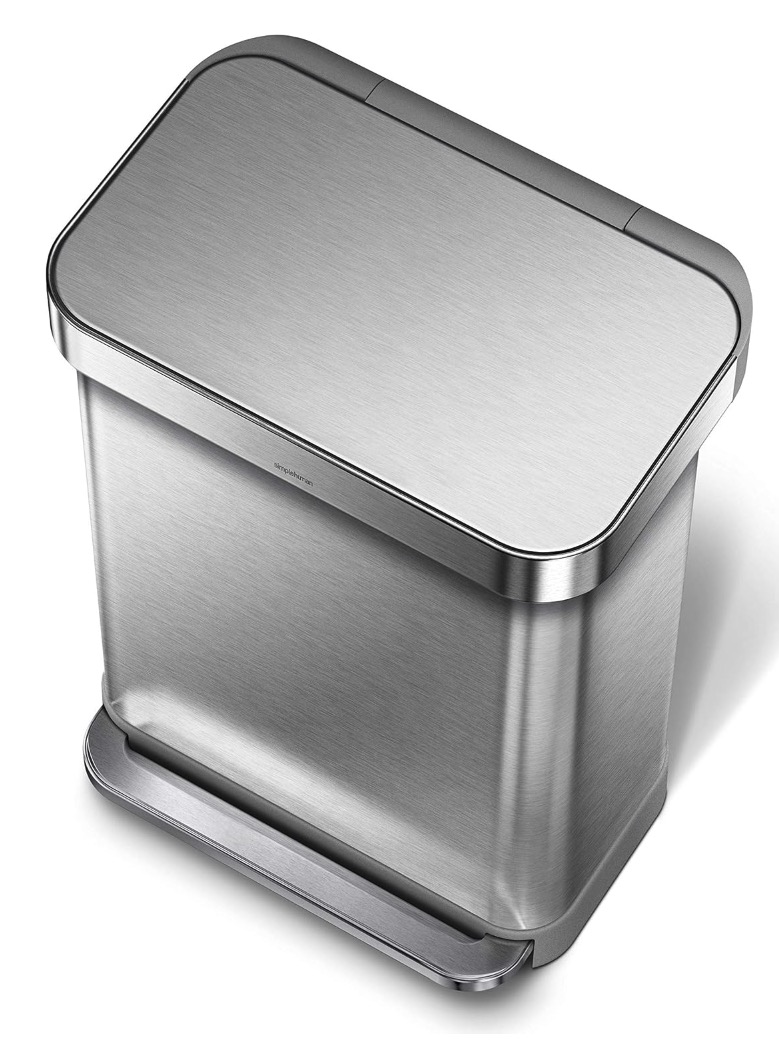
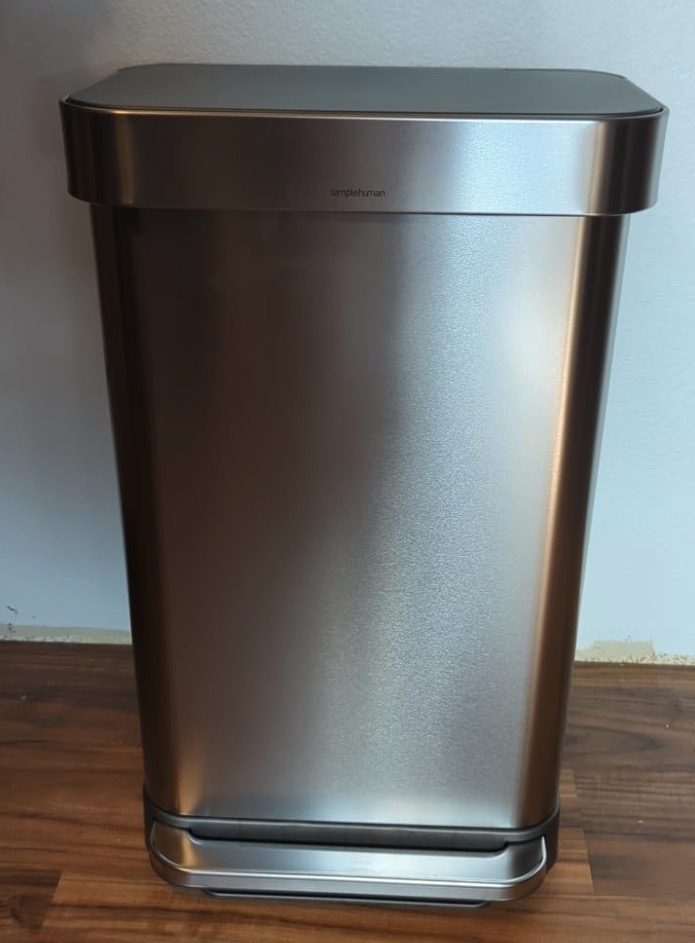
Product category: misc
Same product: yes